Nilin (Remember Me)

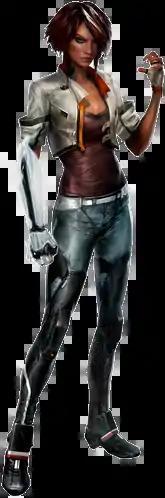

Nilin Cartier-Wells is a fictional character and the main protagonist of the action-adventure video game "Remember Me", designed by Dontnod Entertainment and published by Capcom in 2013. Born as Nilin Cartier-Wells, she is an amnesiac freedom fighter recruited by a mysterious man named Edge to bring down Memorize, the corporation that created the memory-changing technology known as Sensen. During her mission, she must recover her stolen memories and expose the crimes committed by Memorize before finally setting out to bring them down.